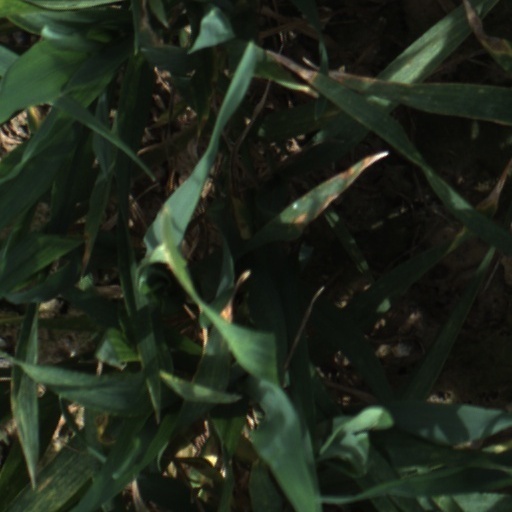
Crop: wheat